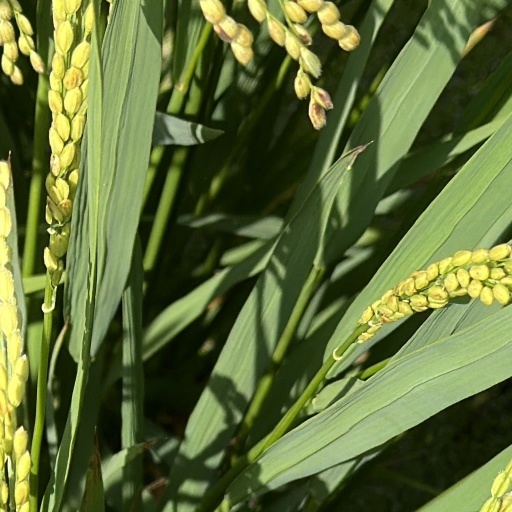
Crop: rice